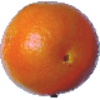
Label: tangelo